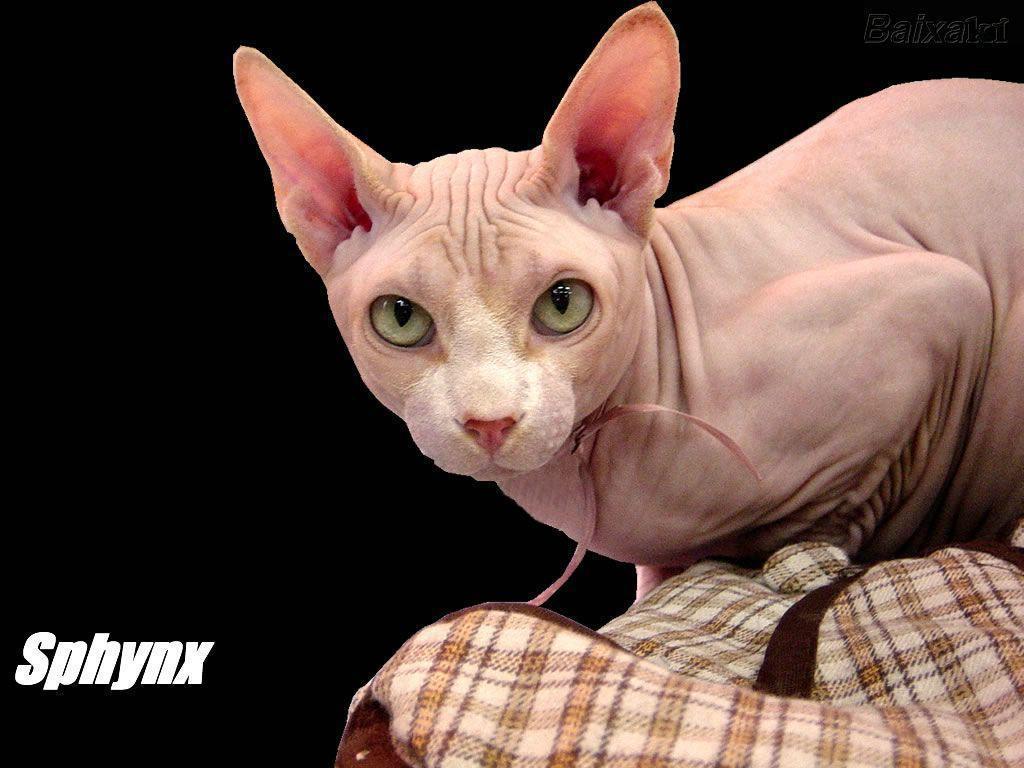
Sphynx